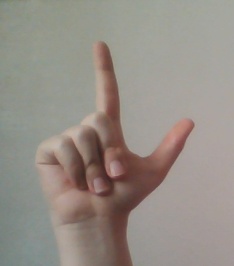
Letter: laam